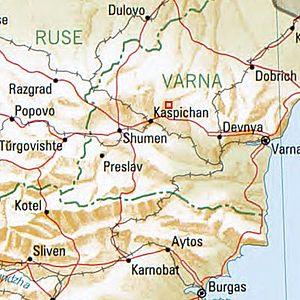
Pliska est le nom de la présumée première capitale de Bulgarie entre 681 et 893. À cette date, elle fut remplacée comme capitale par Preslav.